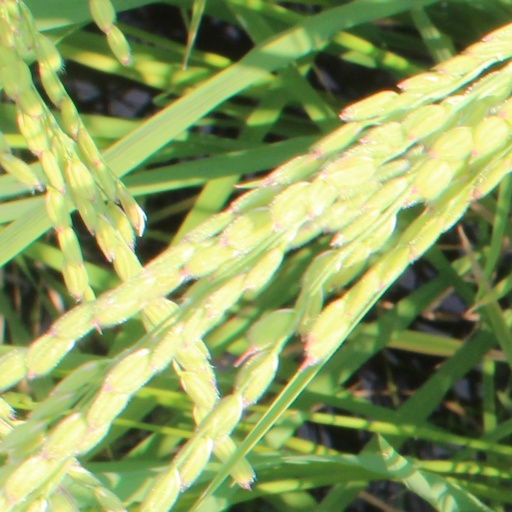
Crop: rice